San Pedro del Pinatar

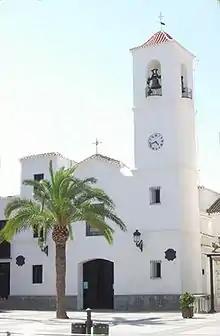
Saint Peter's church.

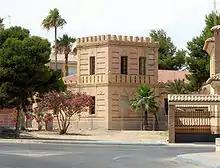
Count Villar de Felices' palace.

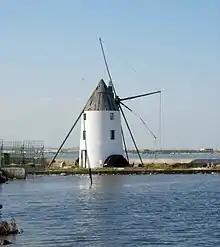
Ezequiela's windmill.

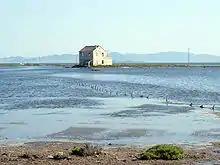
Partial view from natural park of "Salinas y Arenales".

San Pedro del Pinatar is a small town and municipality in the Region of Murcia, southeastern Spain. The municipality is situated at the northern end of Murcia's Mediterranean coastline, the Costa Cálida, and borders the province of Alicante. It has an area of almost 22 km, and a population of 25,167 as of 2018.